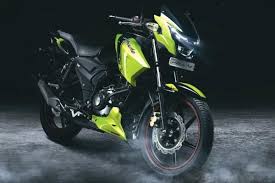
Vehicle type: Motorcycles